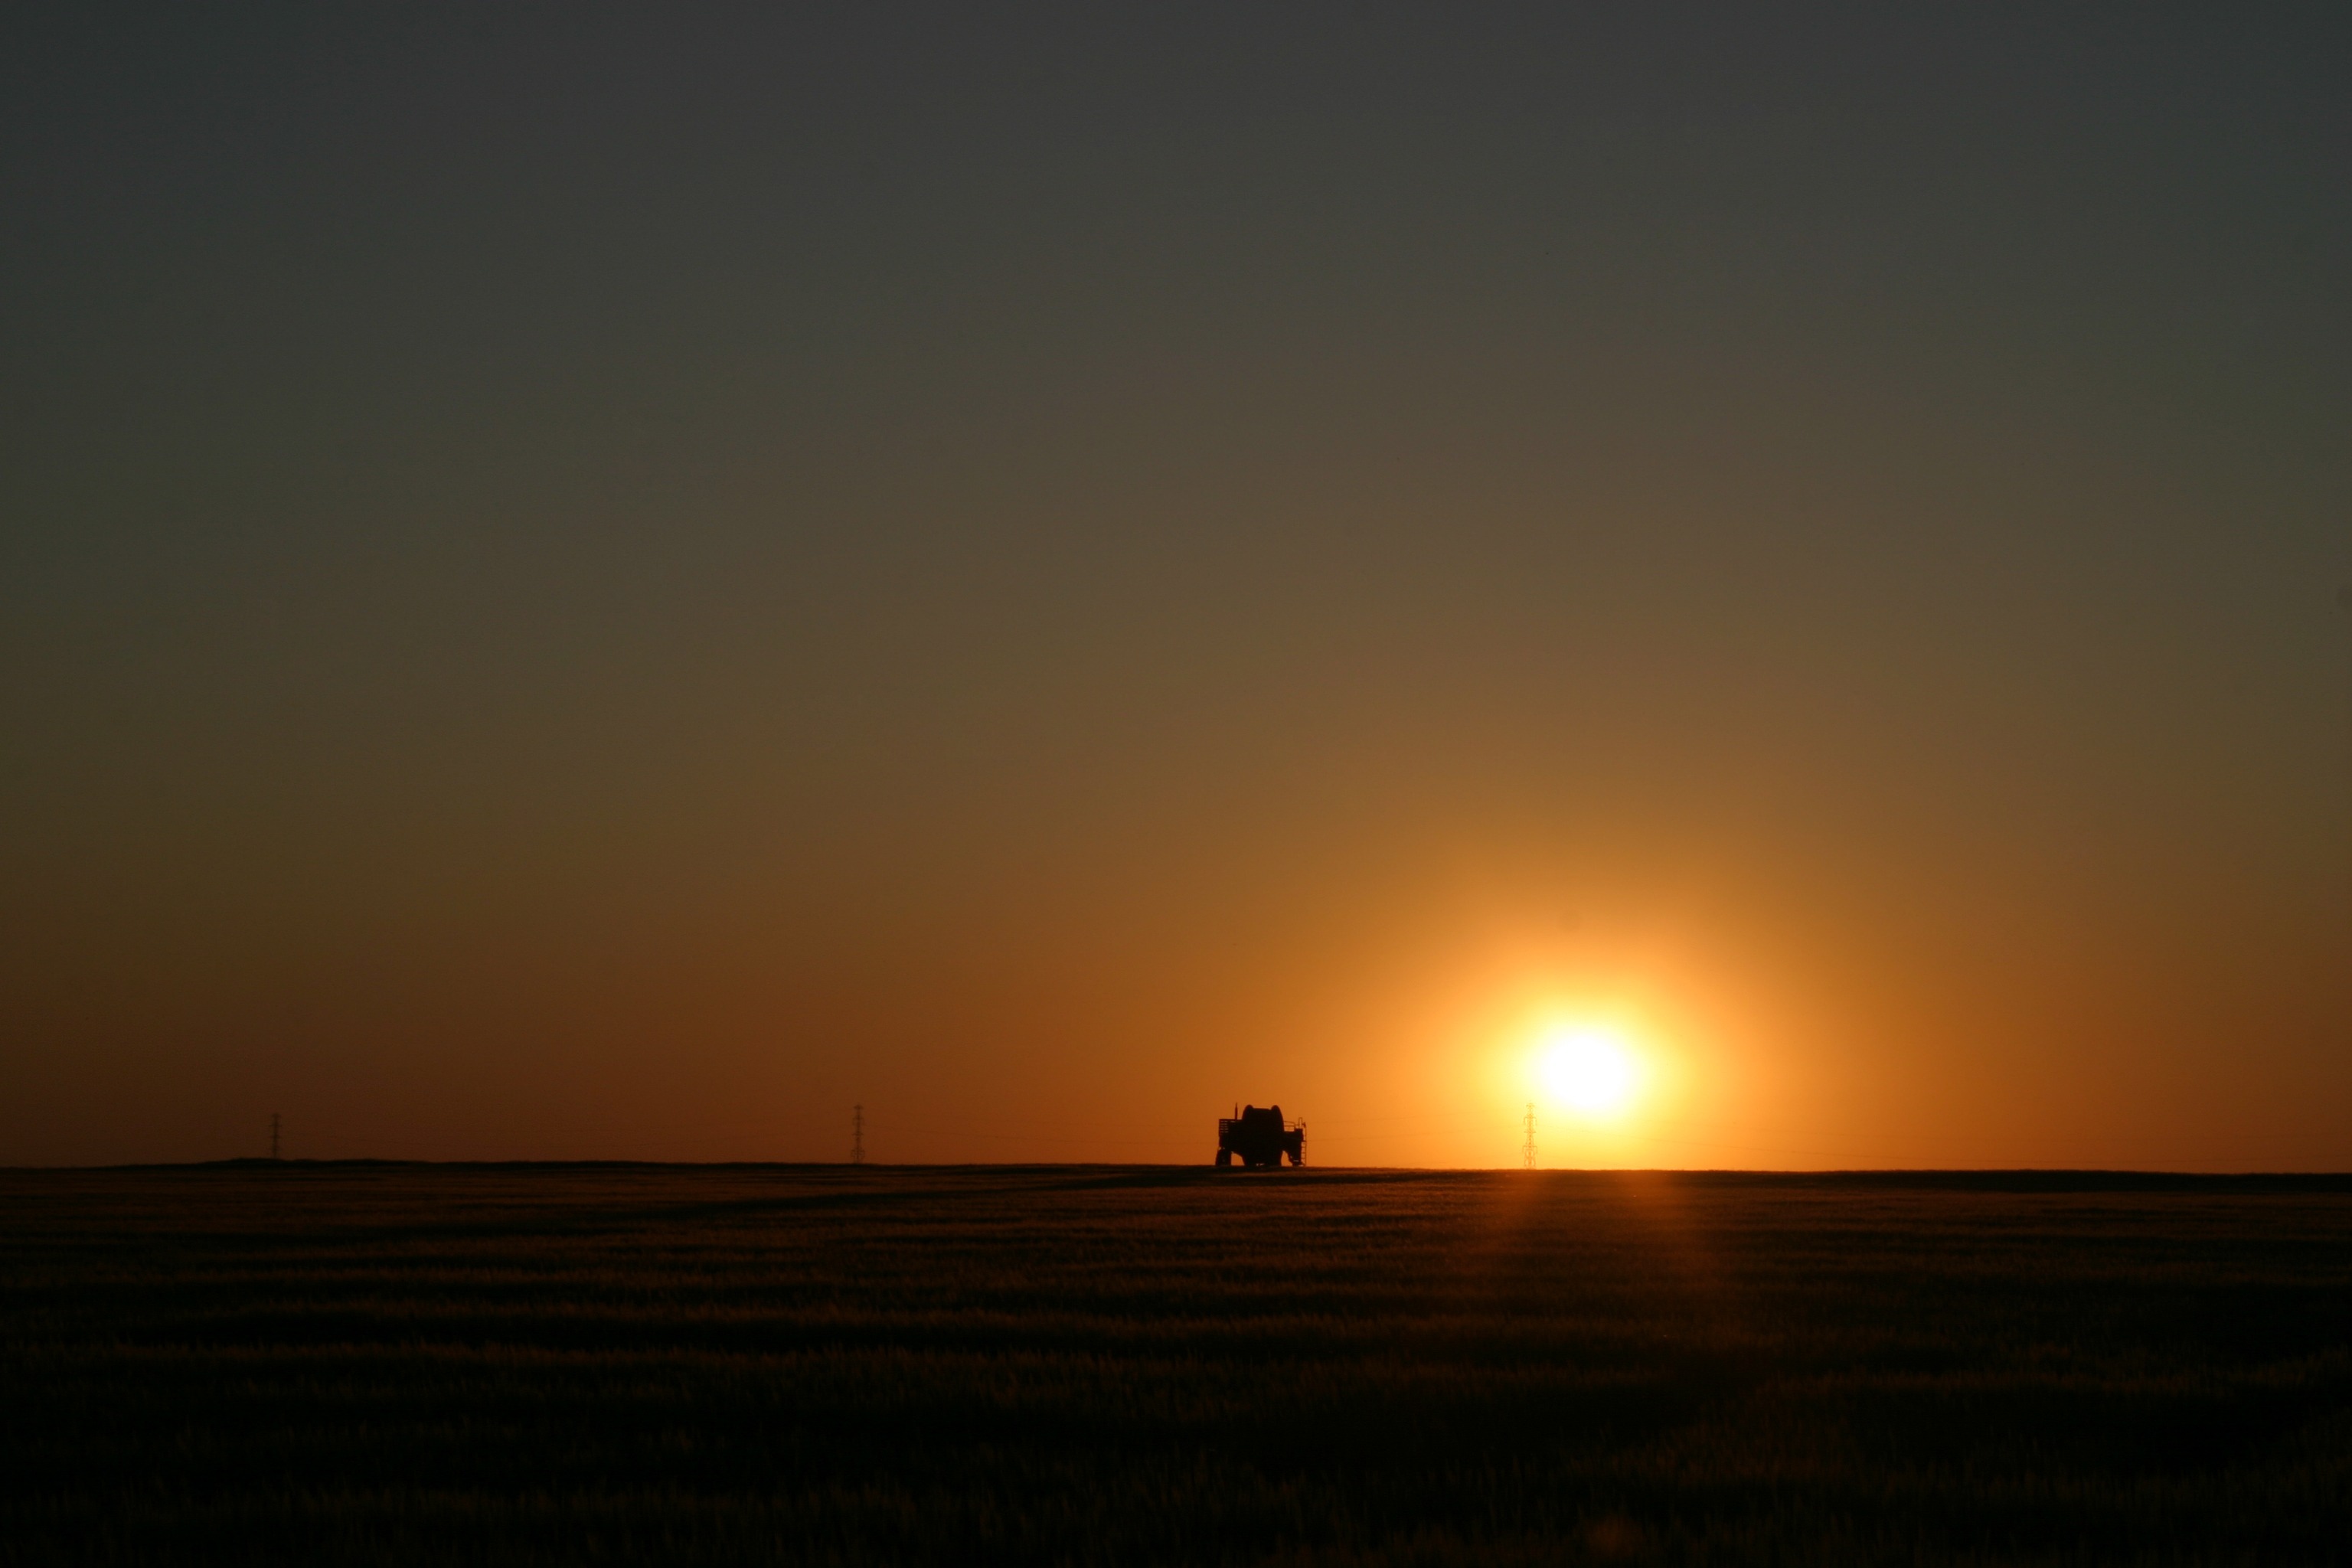
beach, landscape, sea, coast, nature, ocean, horizon, sun, sunrise, sunset, tractor, sunlight, morning, dawn, atmosphere, dusk, france, evening, twilight, orange, black, afterglow, atmospheric phenomenon, beauce